Focus (linguistics)

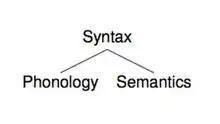
Fig. 1 The Y-Model of Syntax, Semantics and Phonology

Focus may be highlighted either prosodically or syntactically or both, depending on the language. In syntax this can be done assigning focus markers, as shown in (1), or by preposing as shown in (2):